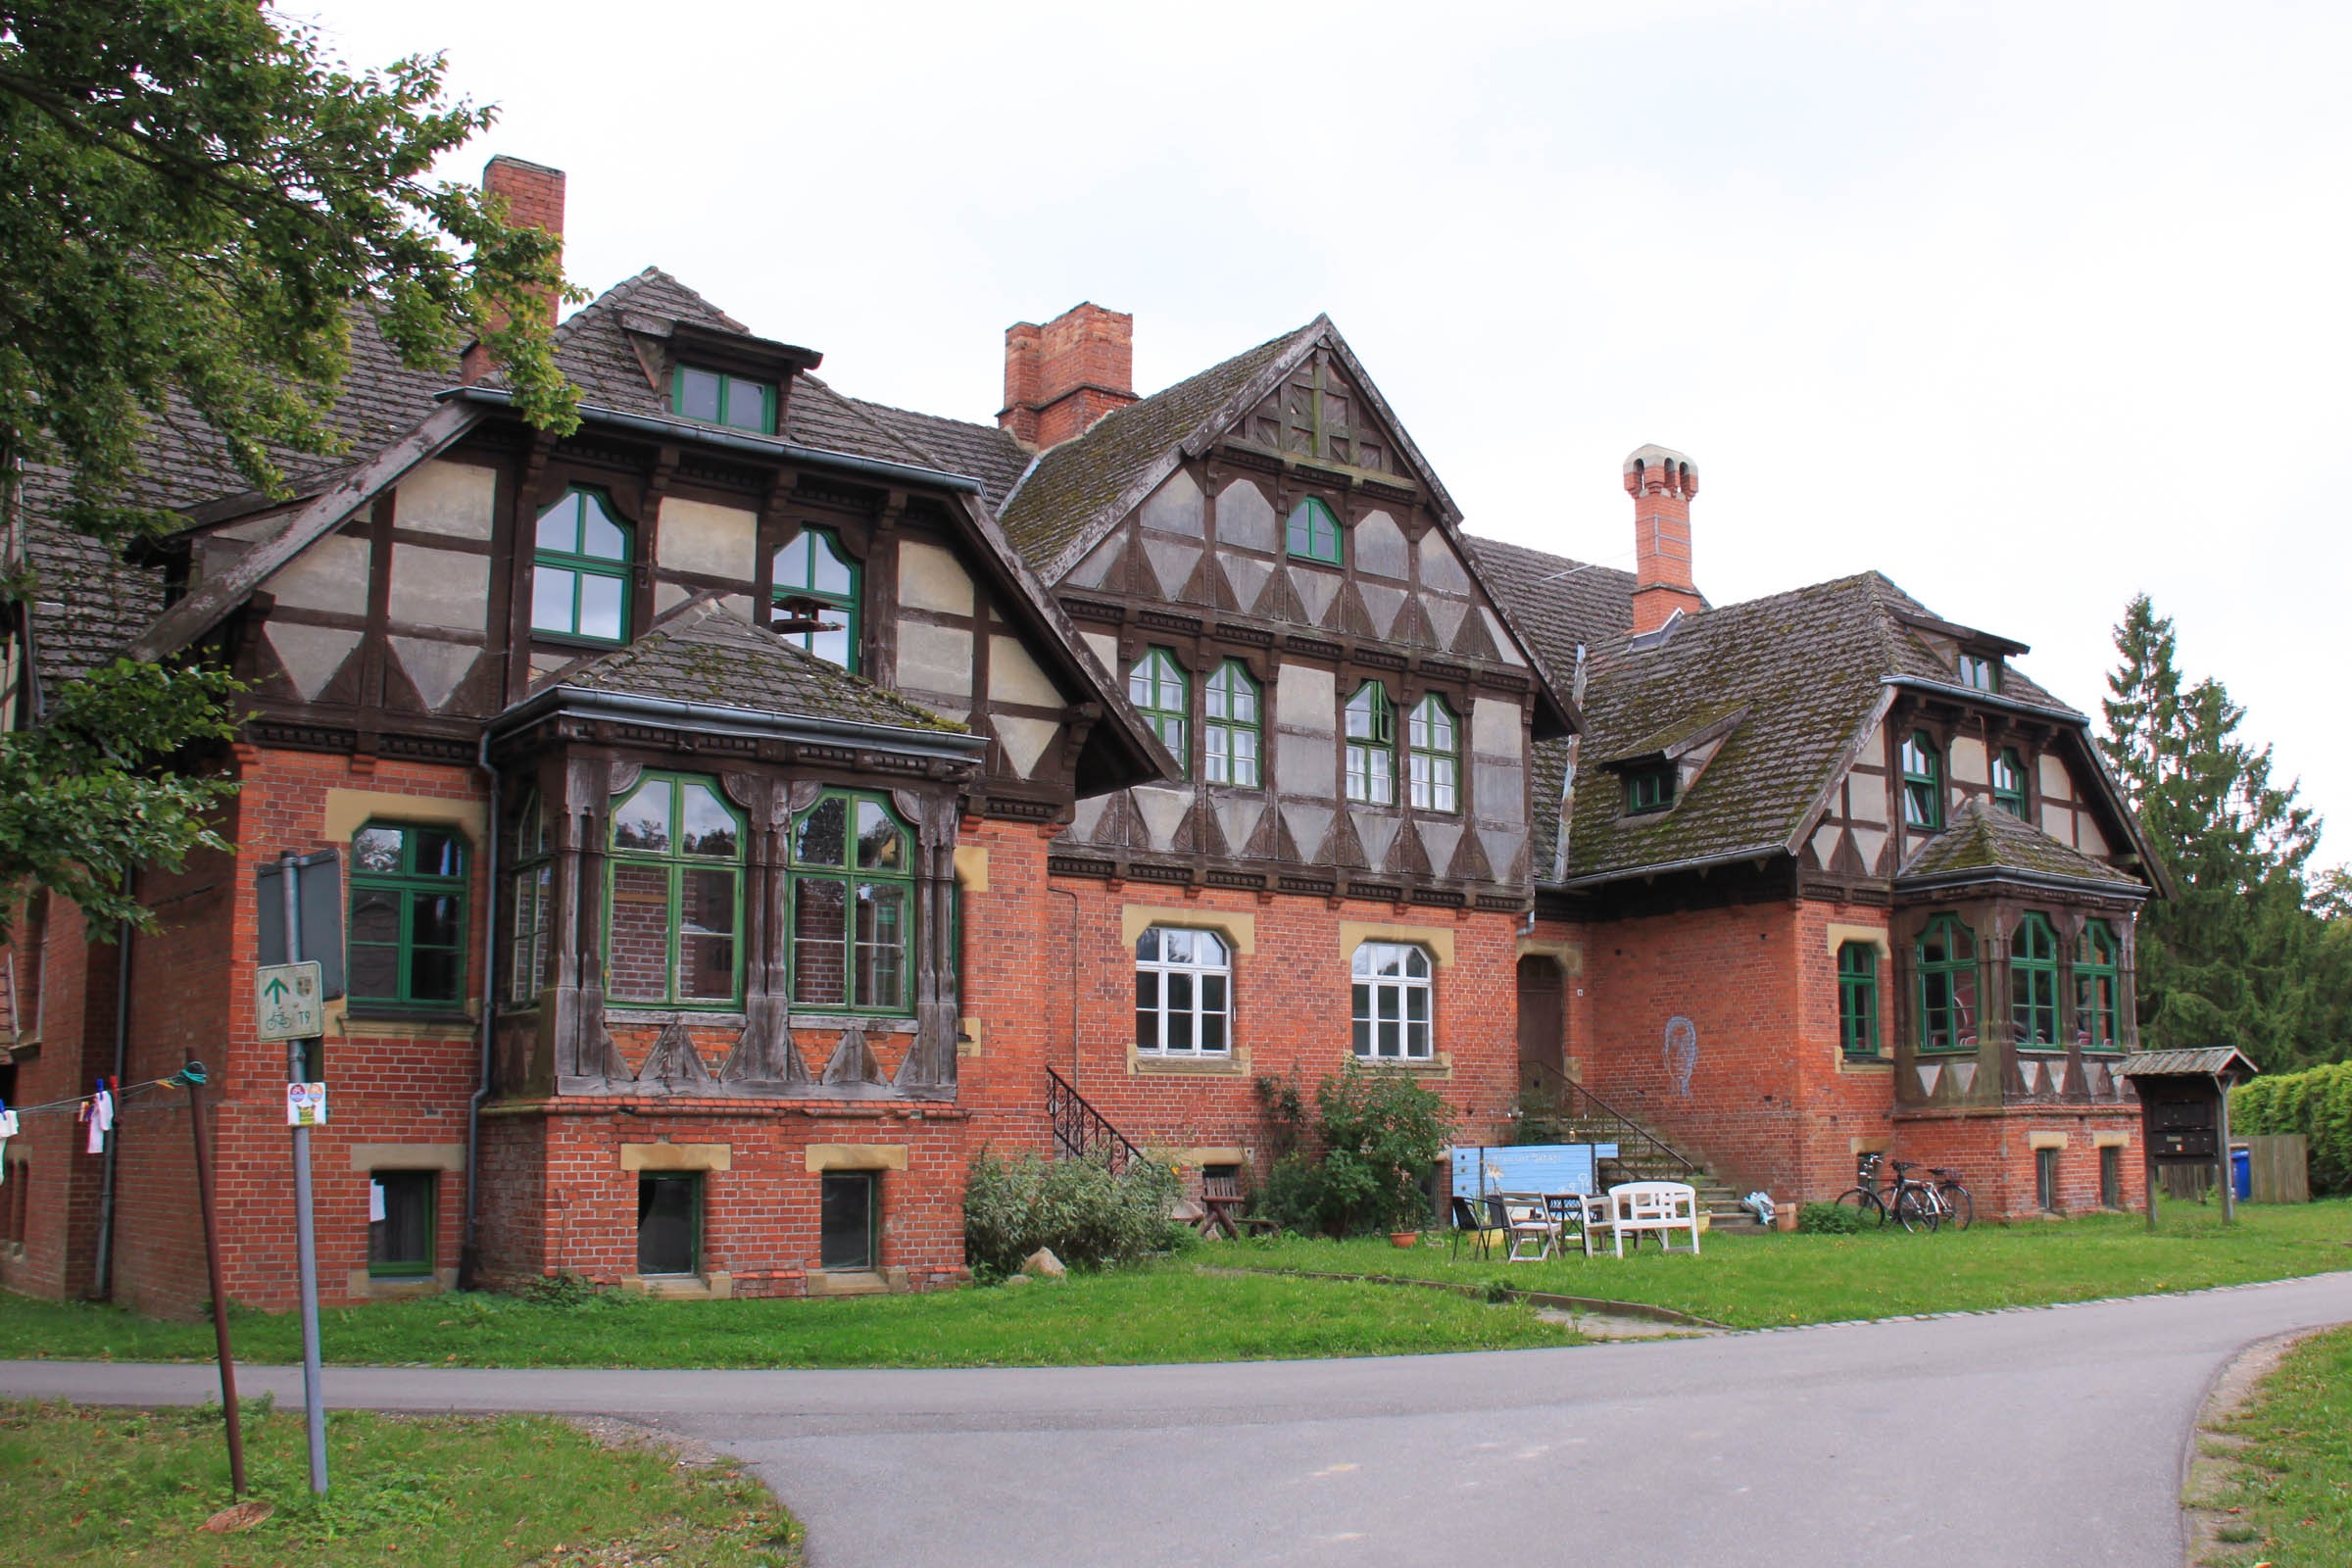
tree, architecture, mansion, house, window, roof, building, home, suburb, cottage, castle, facade, property, apartment, estate, elevation, condominium, neighbourhood, manor house, real estate, truss, stately home, almshouse, listed building, residential area, mixed use, historic house, north american fraternity and sorority housing, wiligrad